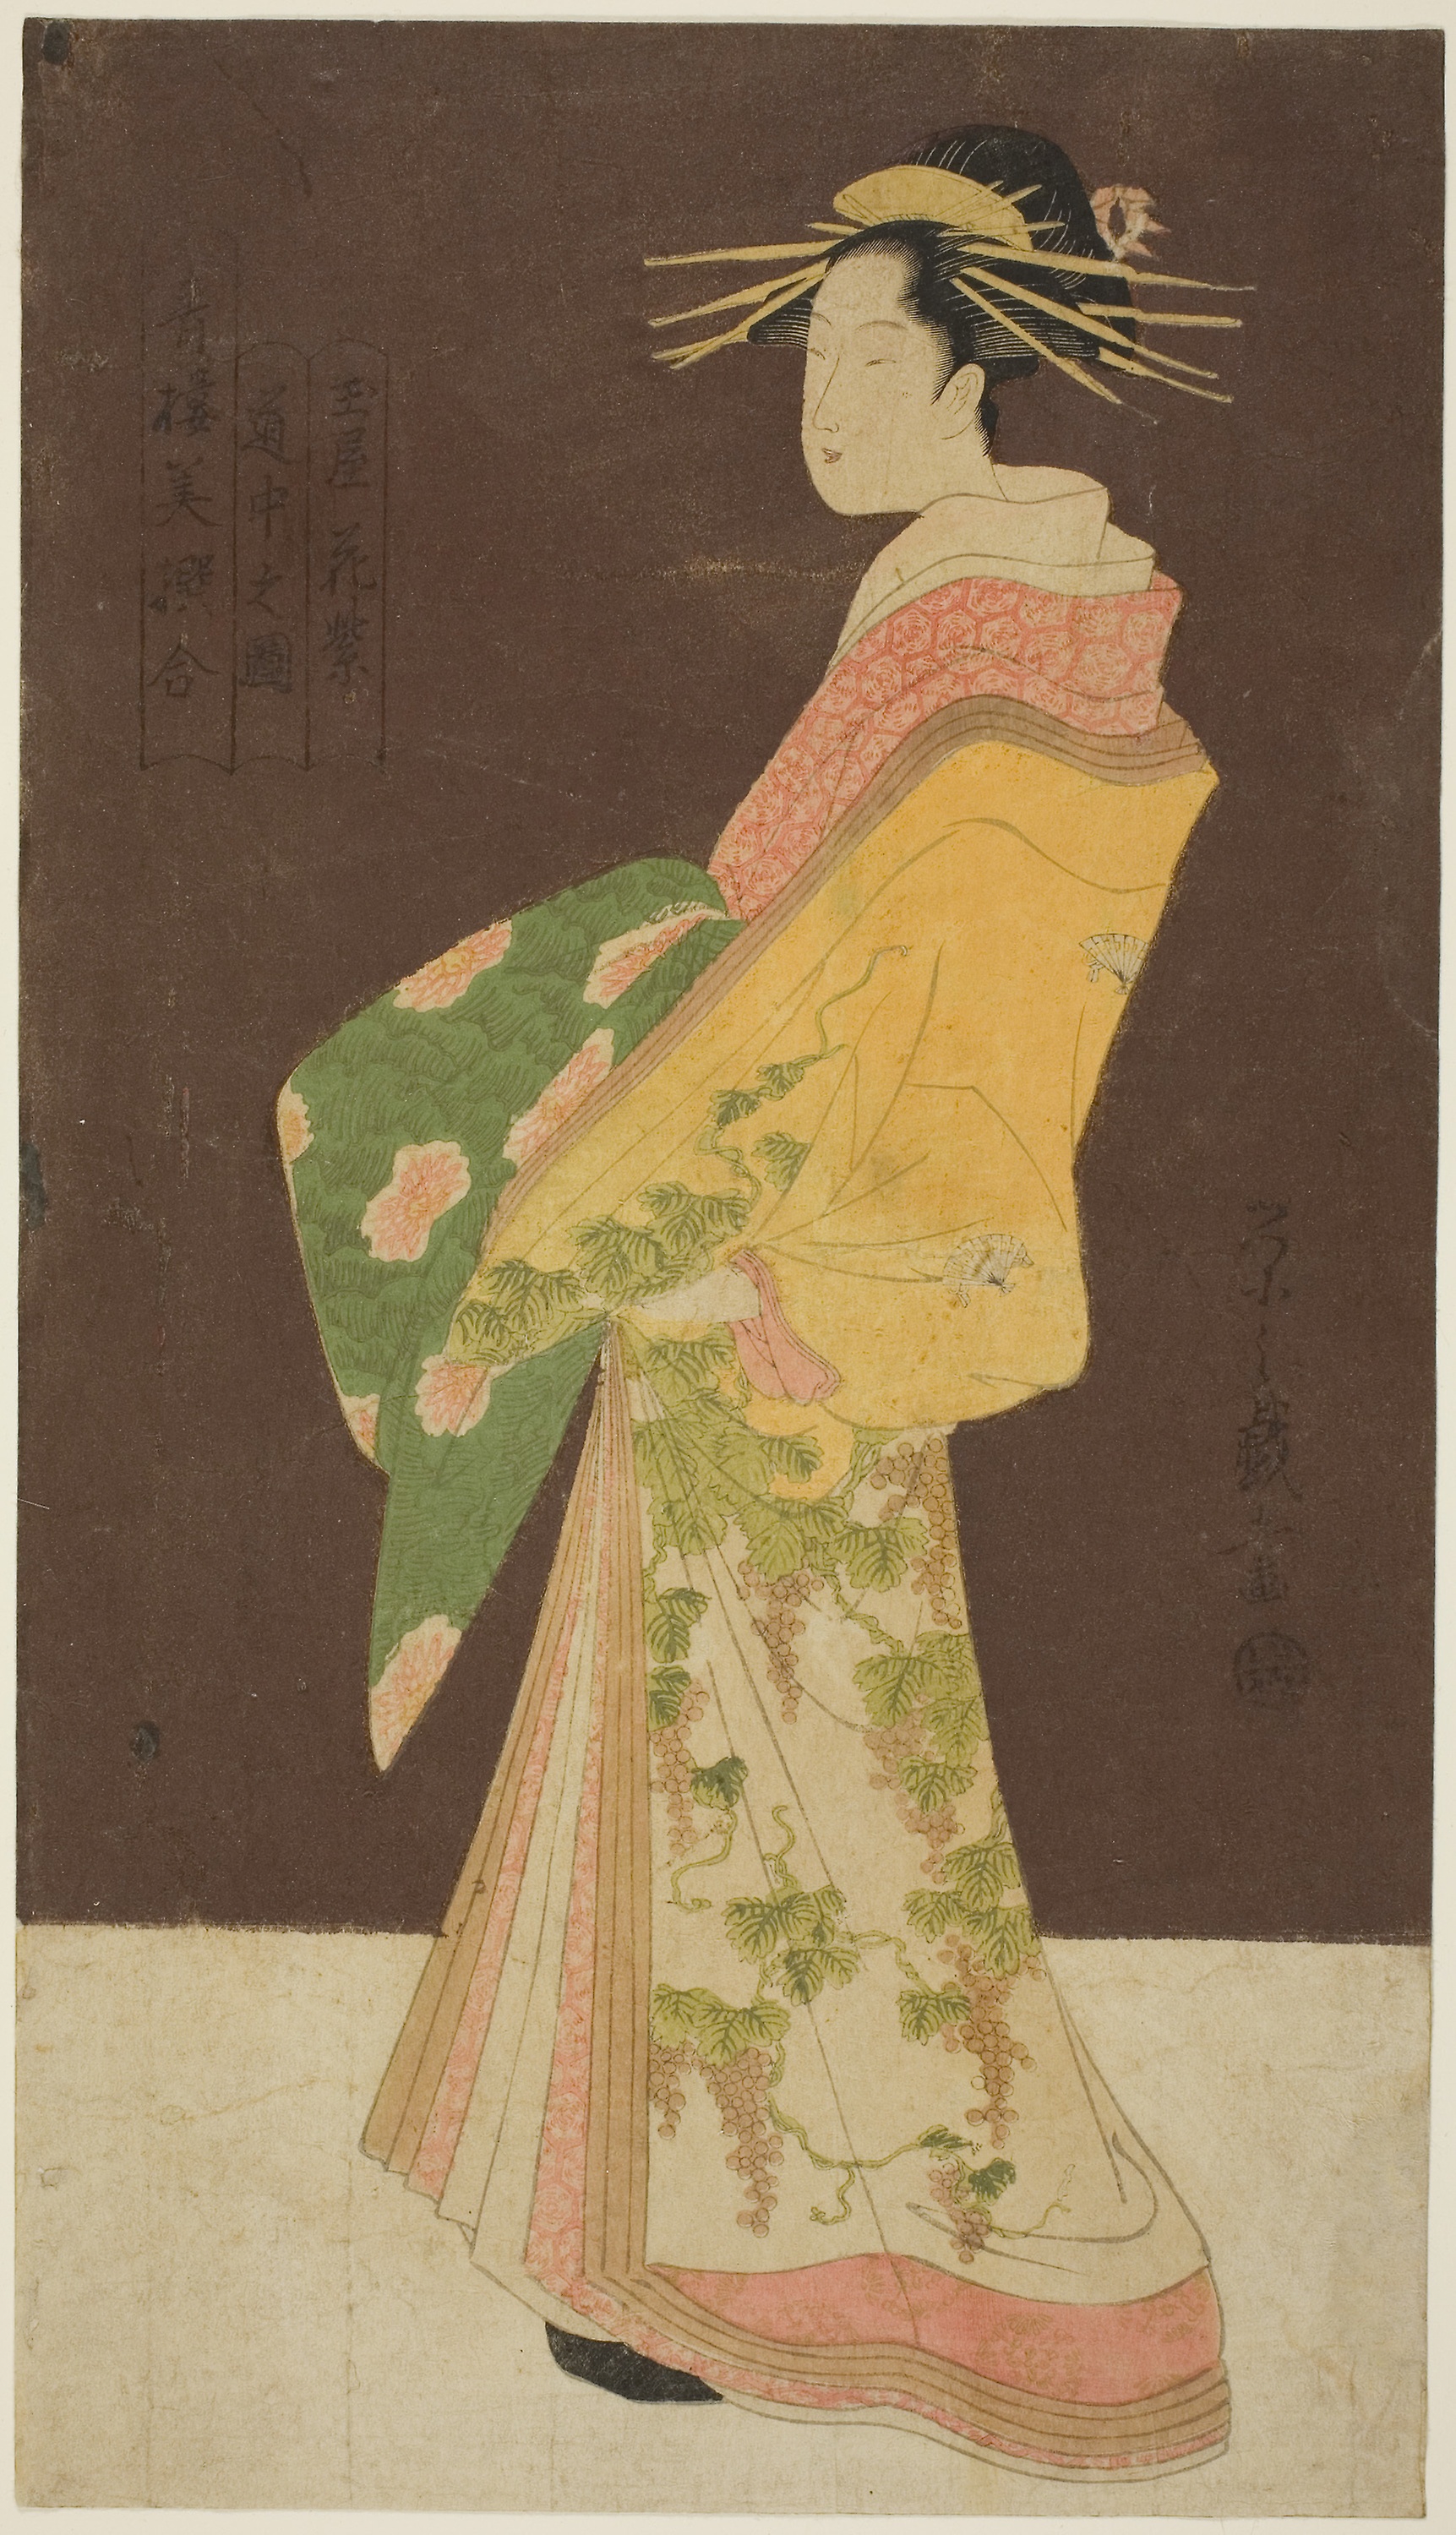
woman, art, costume design, geisha, illustration, vintage clothing, painting, artwork, fashion illustration